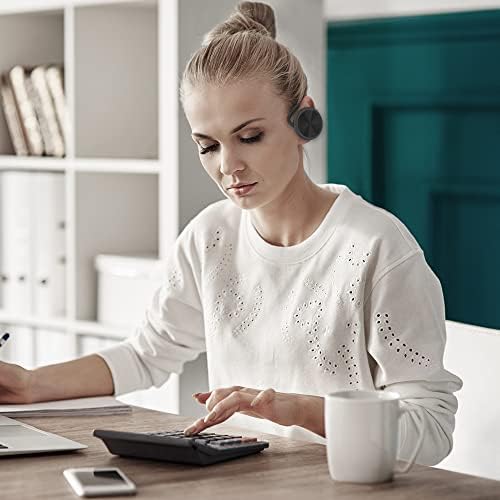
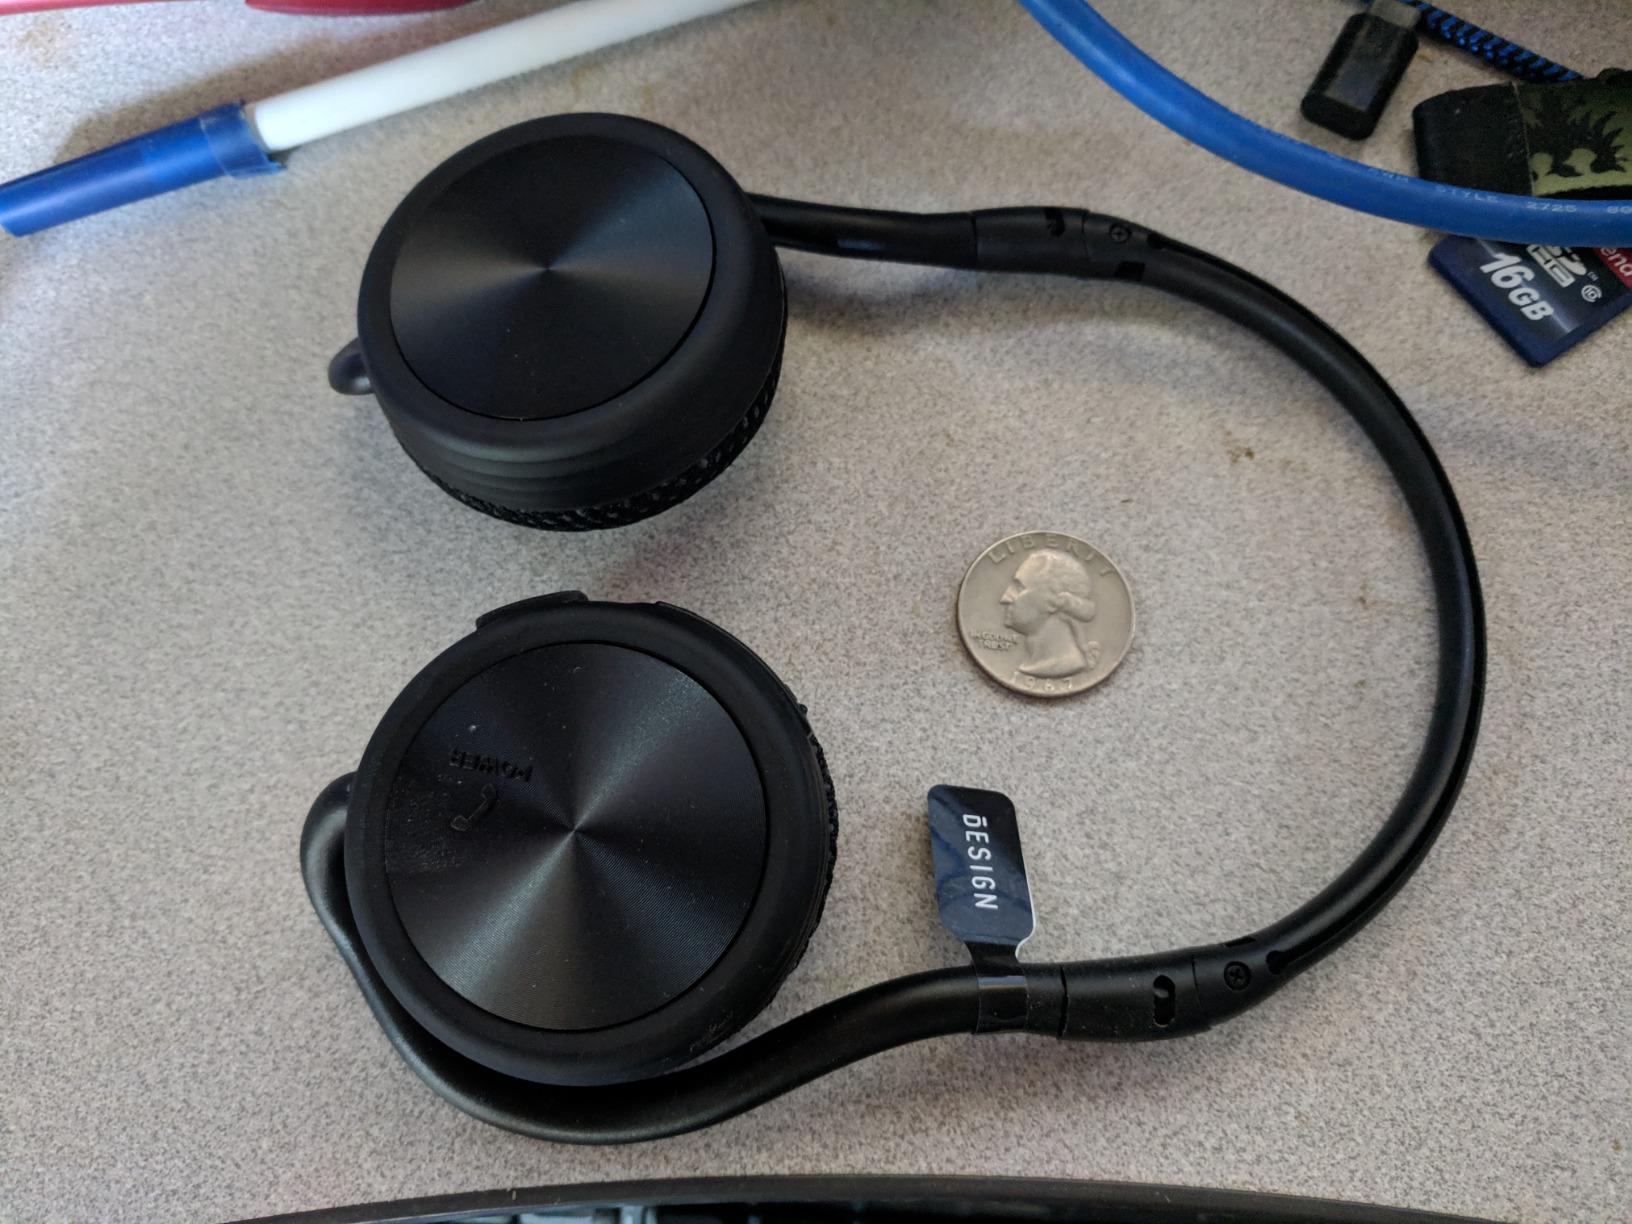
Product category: headphones
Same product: yes